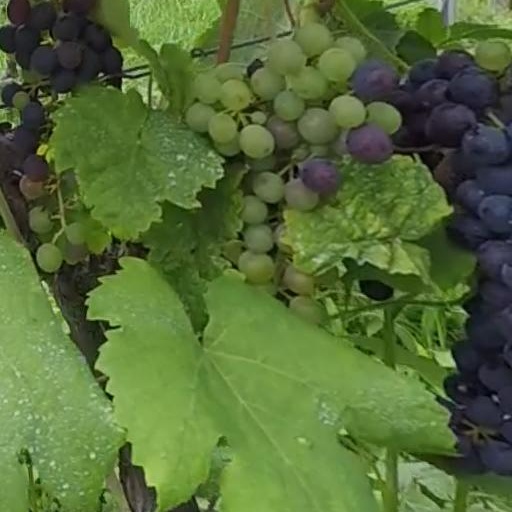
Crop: grape